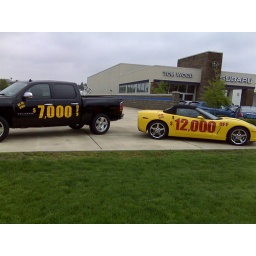
05142008 - Photo taken at a new car dealership on east 96th street in Carmel, Indiana